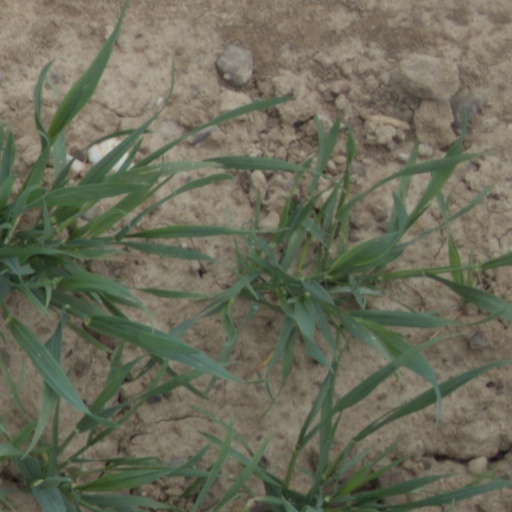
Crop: wheat